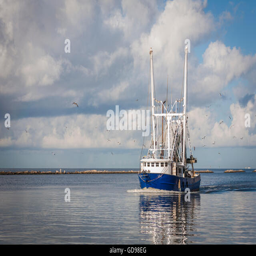
seagulls follow a commercial shrimp boat with a fresh catch back into harbor